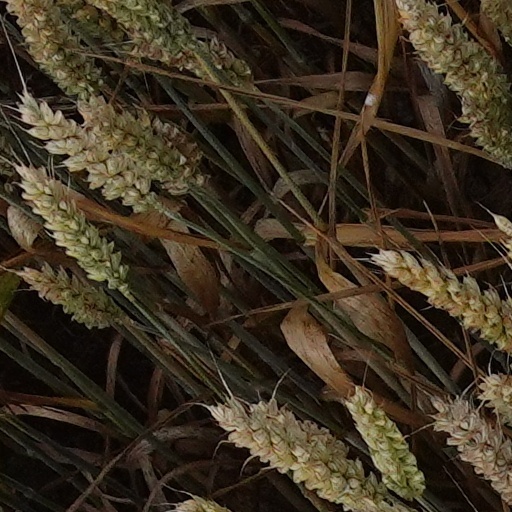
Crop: wheat